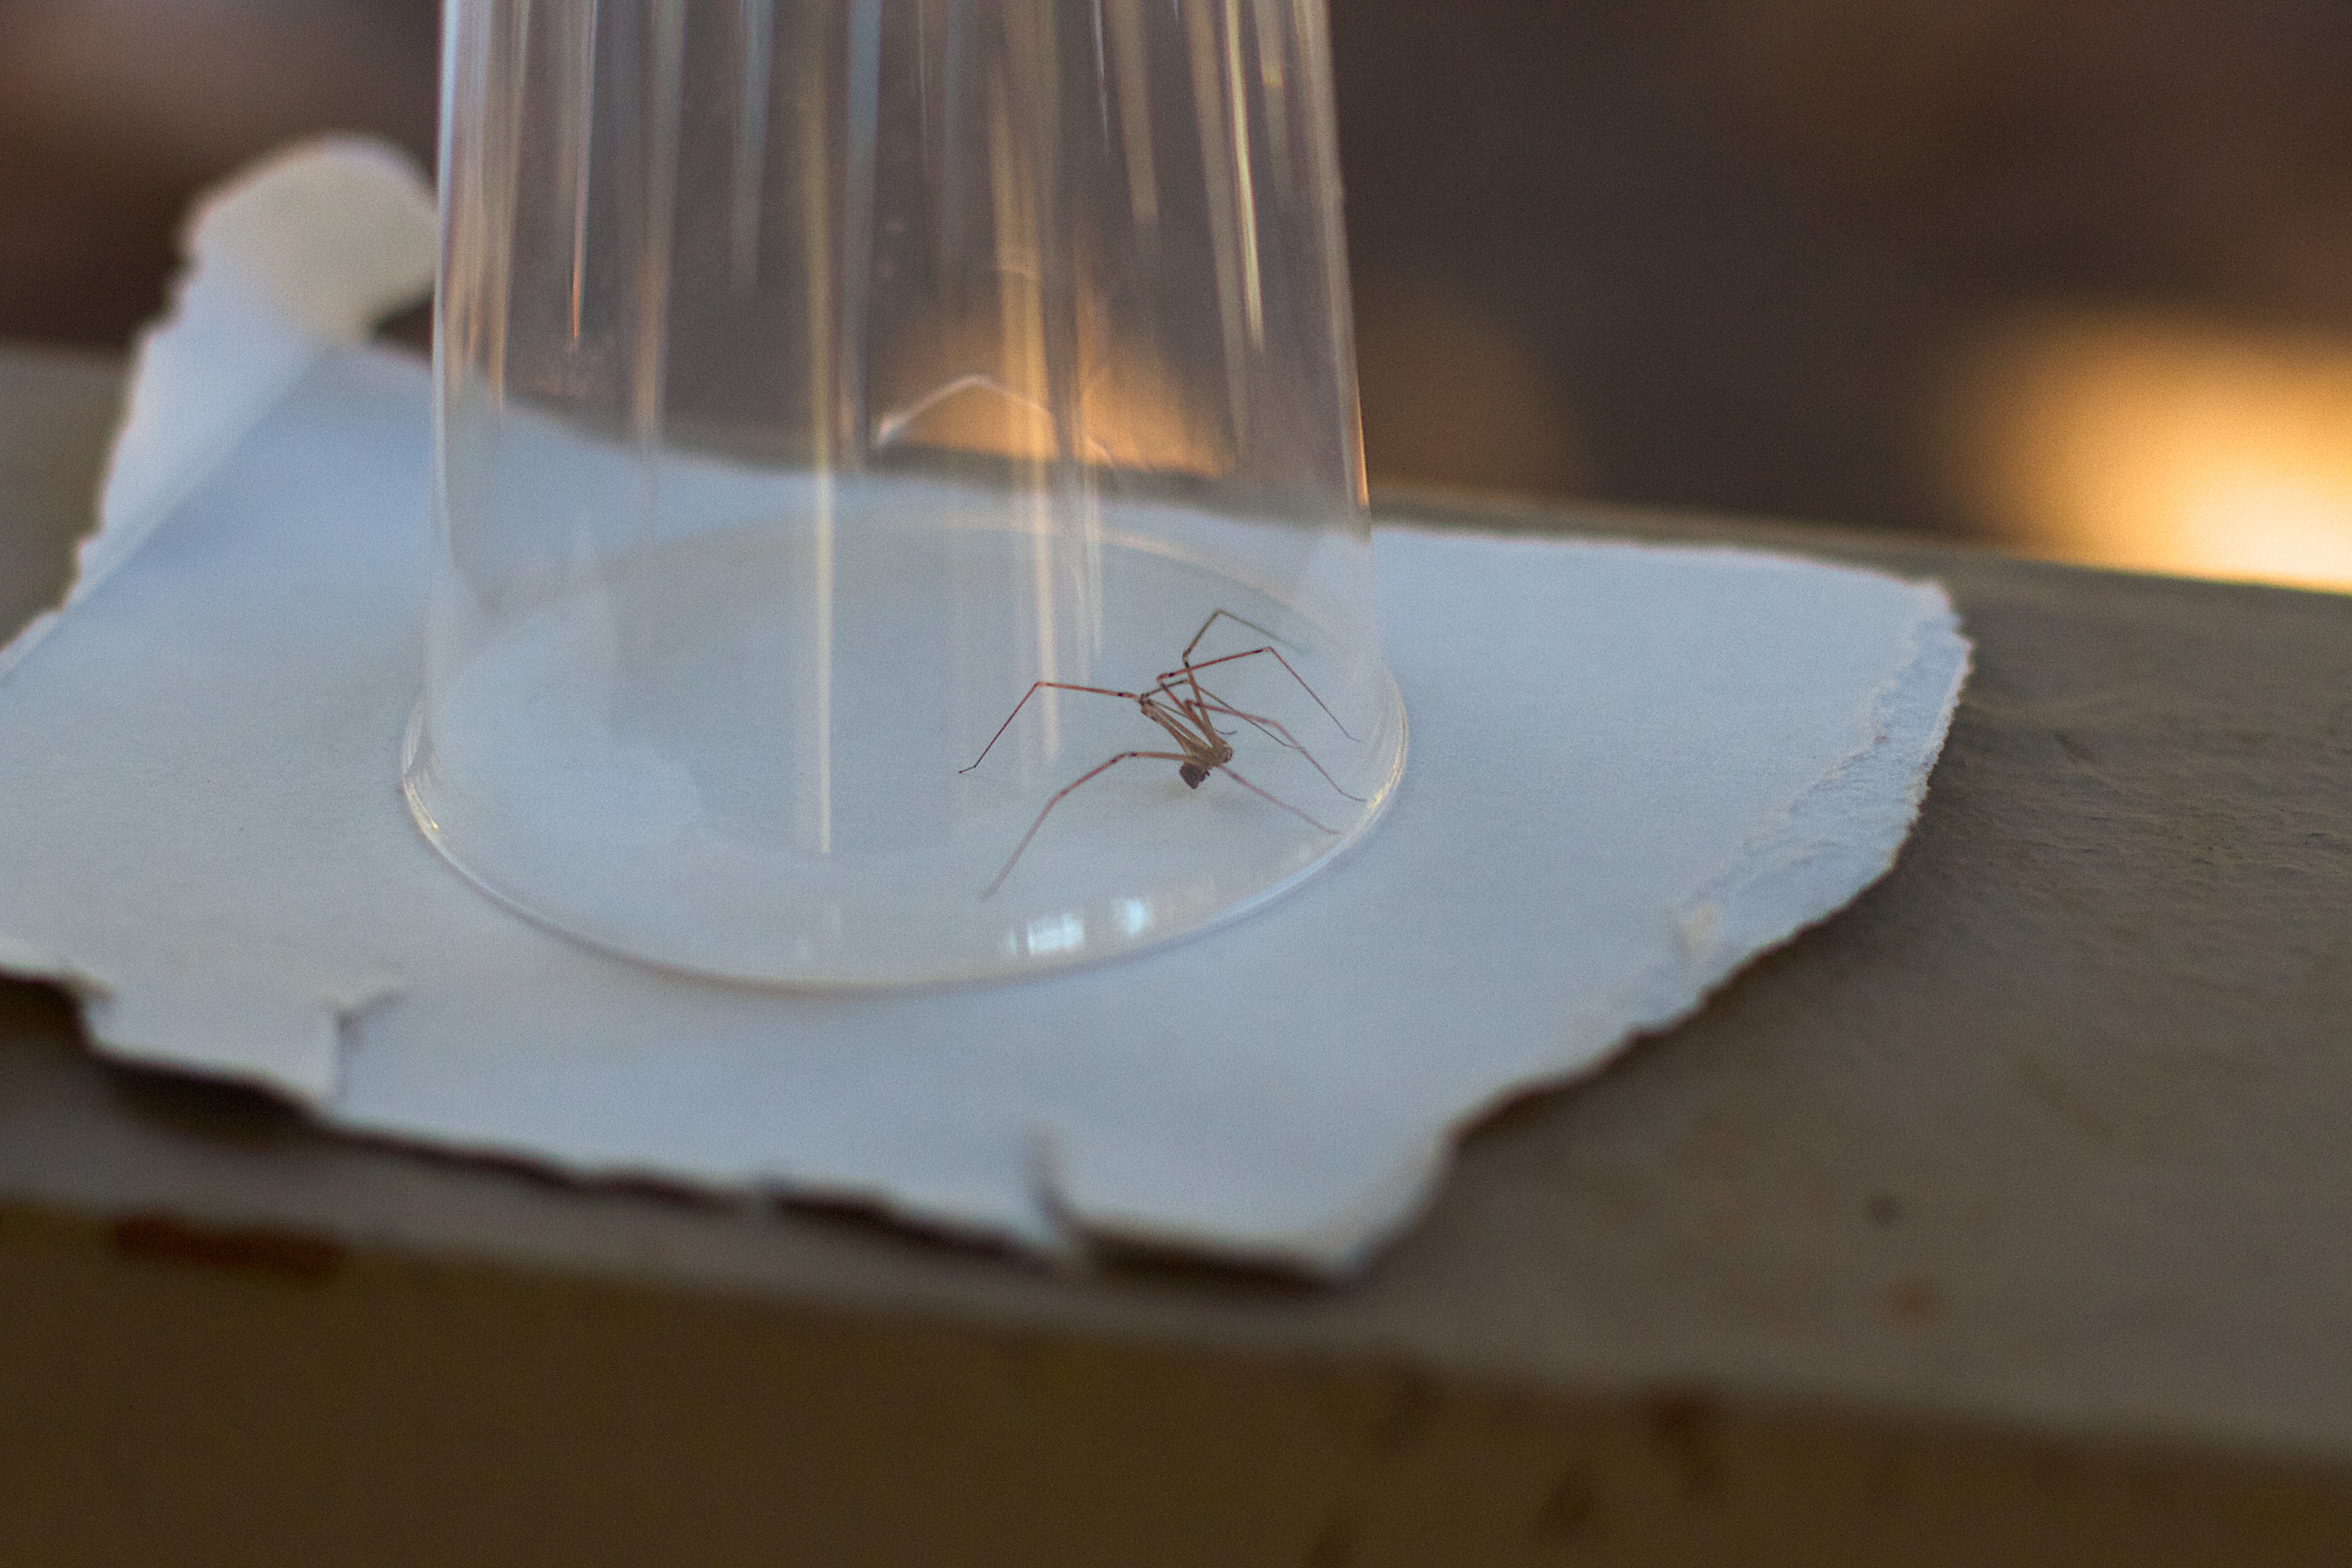
wing, wood, white, glass, lighting, material, spider, macro photography